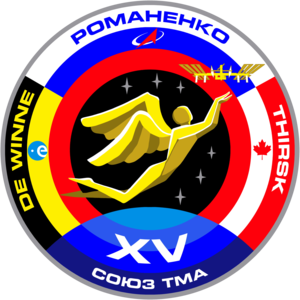
Roman Iourevitch Romanenko, né à Chtchiolkovo, en RSFS de Russie le 9 août 1971, est un cosmonaute russe. Il est le fils du cosmonaute Iouri Romanenko, qui fut commandant de vaisseau à l'époque soviétique.
Frank vicomte De Winne est spationaute de l'Agence spatiale européenne. Il est le deuxième spationaute belge après Dirk Frimout et le premier astronaute européen à commander l'ISS.
Soyouz TMA-15 est une mission spatiale dont le décollage a eu lieu le 27 mai 2009 à 10 h 34 GMT depuis le cosmodrome de Baïkonour. Elle assure le transport de trois membres de l’équipage de l’expédition 20 à la Station spatiale internationale. TMA-15 est le 102ᵉ vol d’un vaisseau spatial Soyouz. Soyouz TMA-15 atterrit le 1ᵉʳ décembre 2009 à 7:17 UTC.